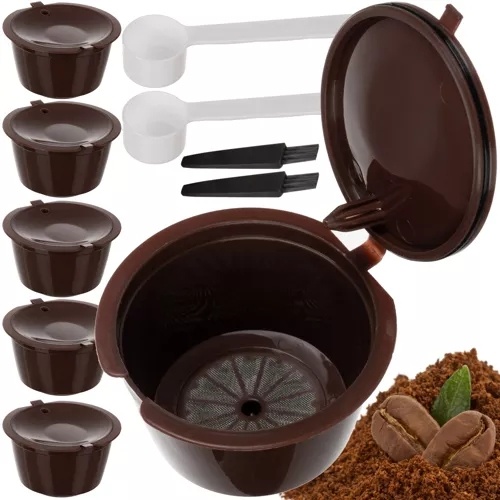
6-Pack Kaffekapslar för Dolce Gusto - Kaffe
Spar på miljön och pengarna med dessa återanvändbara kaffekapslar - perfekt kaffe varje gång! Dessa innovativa kaffekapslar representerar framtidens kaffeupplevelse. Tillverkade av återanvändbara material, erbjuder de ett hållbart och kostnadseffektivt alternativ till engångskapslar. Genom att fylla dem med ditt favoritkaffe eller lösviktste kan du njuta av en färsk bryggd kopp med förbättrad smak och arom, gång efter gång. Användning av denna Dolce Gusto-kapsel är inte bara ett steg mot en grönare planet, utan också en möjlighet att experimentera med olika smaker. Det inbyggda stålfiltret extraherar optimal smak och förhindrar att sediment sipprar igenom. Blanda och matcha dina favoritblandningar för en personlig kaffeupplevelse som både är enkel och njutbar. Minskar avfall med återanvändbara kaffekapslar Enkel rengöring med medföljande borste Material: Polypropen (PP), silikon, rostfritt stål, nylon Storlek: 32 x 53 mm Storlek (botten): 39 mm Kapacitet per kapsel: 9 g (40 ml) Filter: inbyggt stålfilter Användbar: upp till 100 gånger Kompatibel med: Dolce Gusto kaffemaskiner Medföljer: 6 kaffekapslar, 2 måttkoppar och 2 rengöringsborstar
Brand: Kivero
Category: Home & Garden > Kitchen & Dining > Kitchen Appliance Accessories > Coffee Maker & Espresso Machine Accessories > Coffee Maker & Espresso Machine Replacement Parts > Capsule Adapters